Takagimachi Station

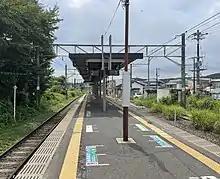
Platform (July, 2022)

Takagimachi Station opened on April 10, 1928, as a station on the Miyagi Electric Railway. The line was nationalized on May 1, 1944. The station was absorbed into the JR East network upon the privatization of JNR on April 1, 1987. The station was closed from March 11 to May 28, 2011 due to damage associated with the 2011 Tōhoku earthquake and tsunami, and services beyond Takagimachi Station in the direction of Ishinomaki Station were suspended and replaced by a provisional bus rapid transit service. The station was reopened on 30 May 2015.